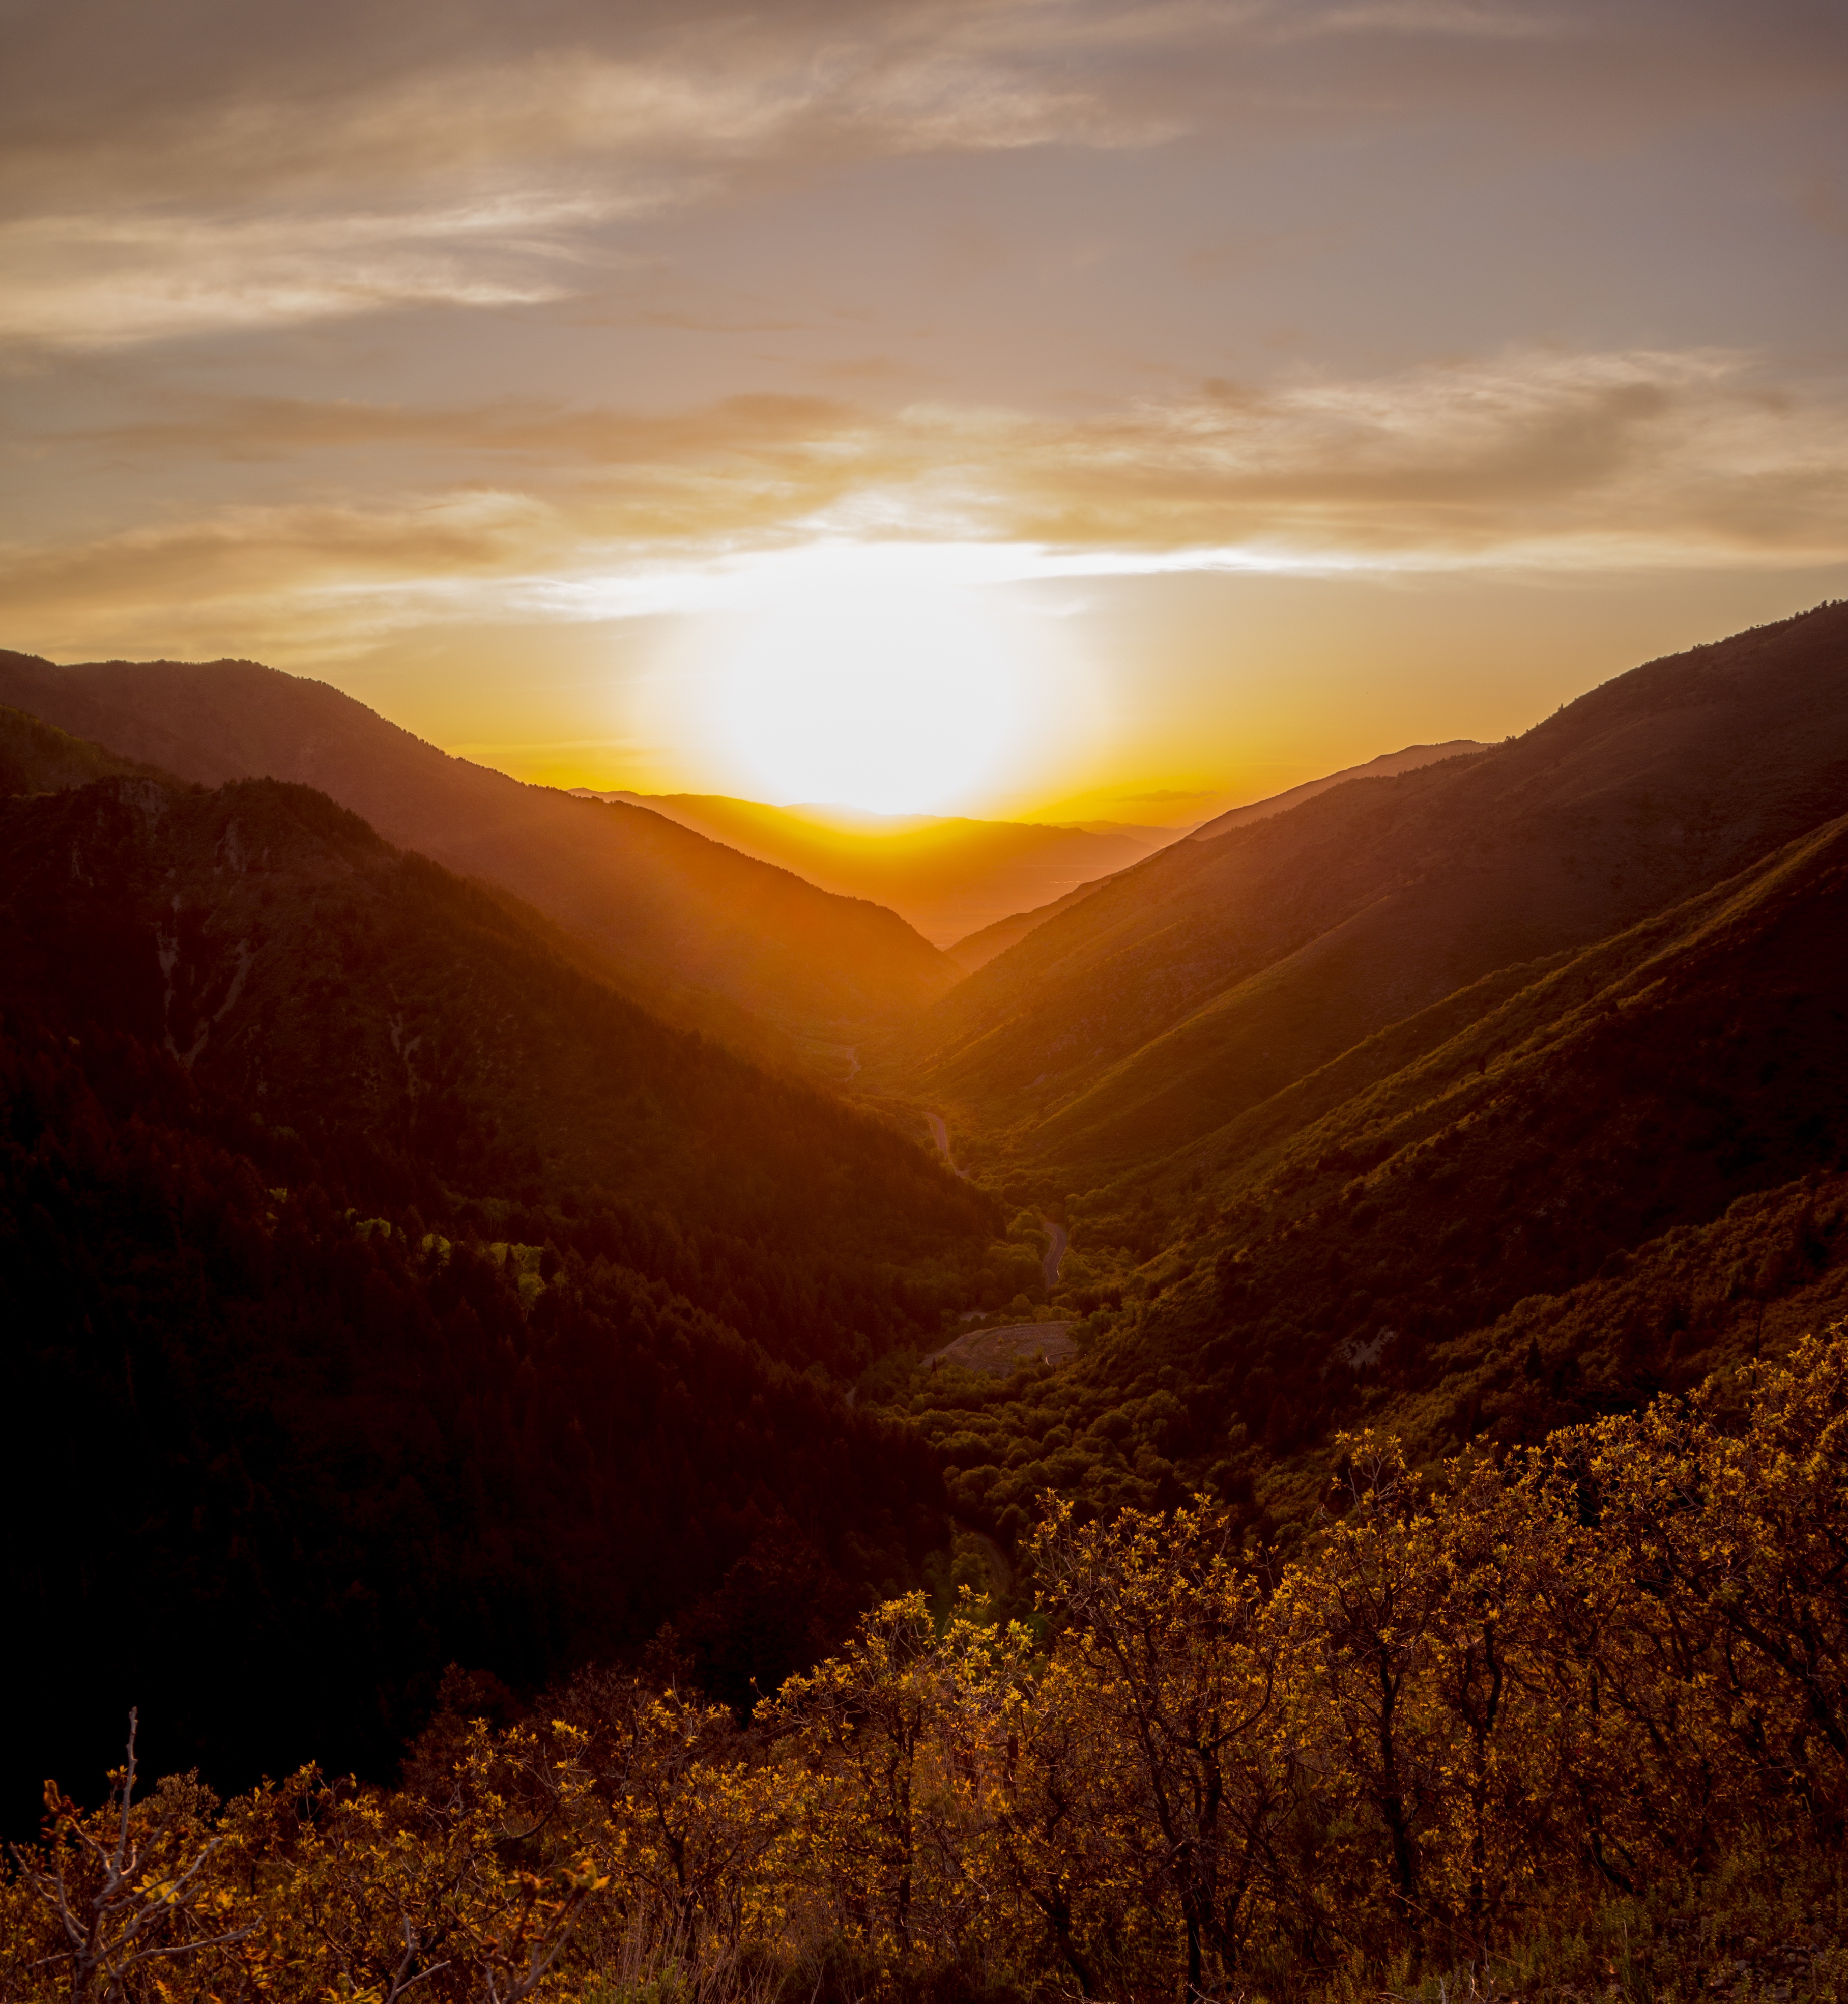
landscape, nature, outdoor, horizon, wilderness, person, mountain, cloud, sky, sun, sunrise, sunset, hiking, sunlight, morning, hill, adventure, dawn, peak, valley, mountain range, travel, dusk, evening, climbing, freedom, mountain top, motivation, mountains, plateau, inspiration, success, achievement, landform, successful, geographical feature, atmospheric phenomenon, mountainous landforms